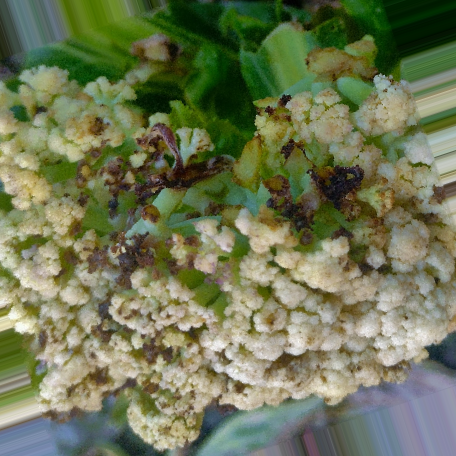
Label: Bacterial spot rot